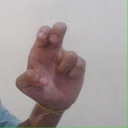
अक्षर: अ